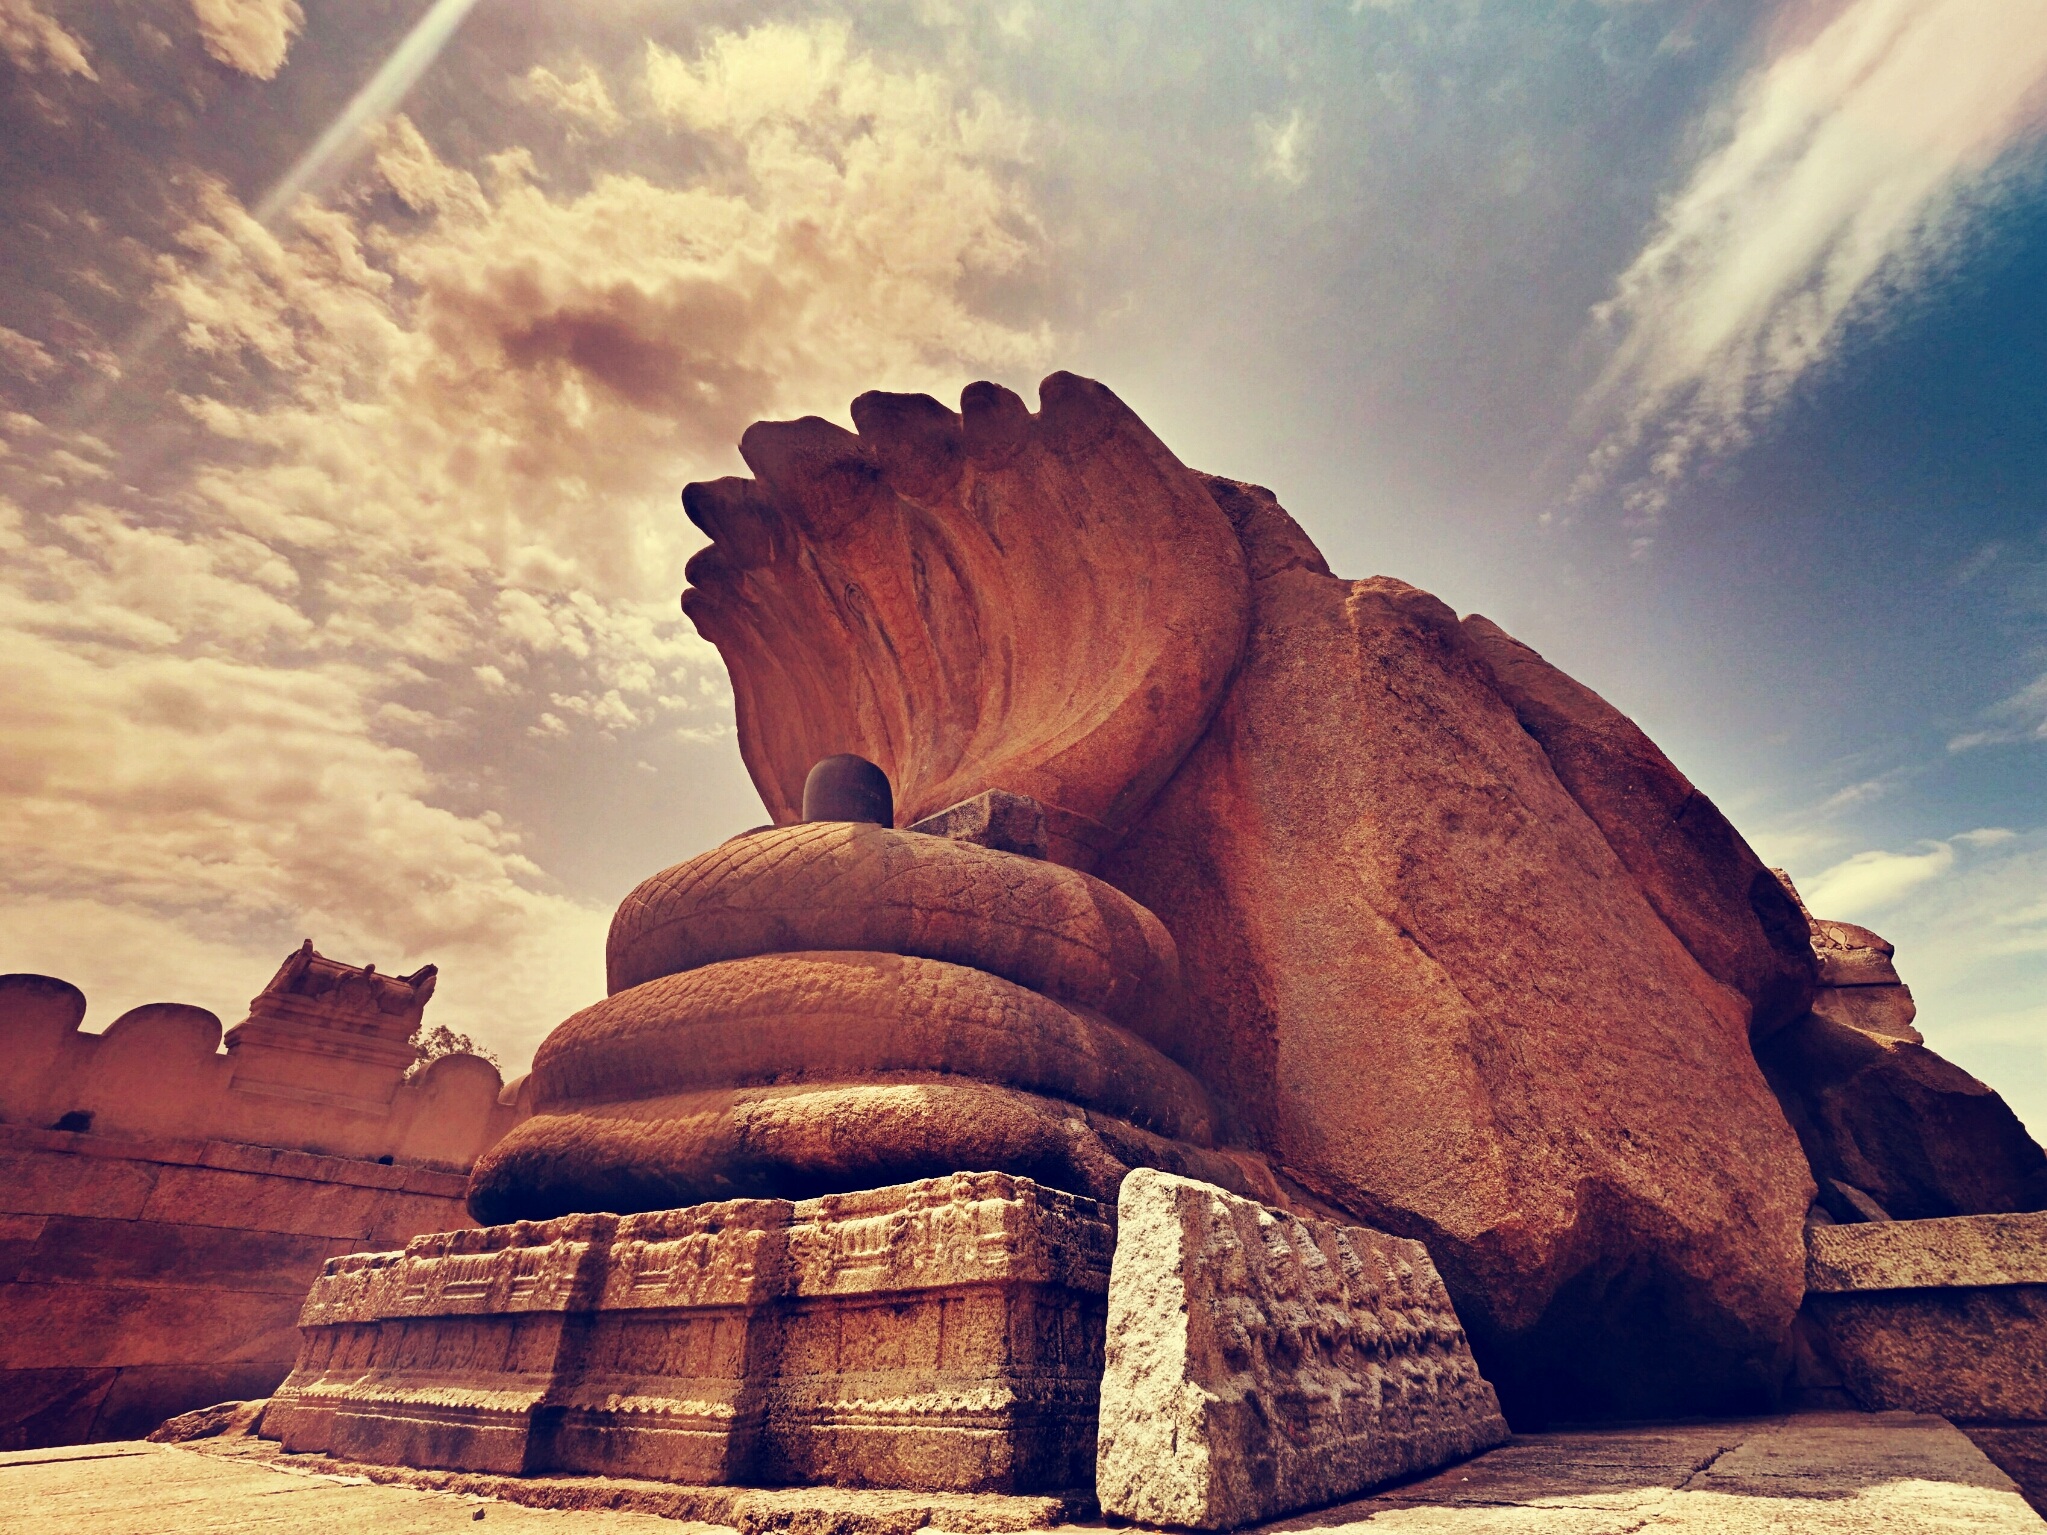
landscape, sea, sand, rock, cloud, sky, sunset, monument, statue, arch, ancient, landmark, terrain, sculpture, art, temple, badlands, sacred, pradesh, ancient history, andhra, lepakshi